Riddelliine

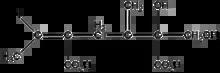
Chemical structure of riddelliic acid

Riddelliine is produced naturally by a variety of plants in the genus "Senecio". In particular, the "Senecio riddellii"species (commonly referred to as Riddell's ragwort) can attribute up to 18% of its total weight to riddelliine and its N-oxide counterpart, riddelliine N-oxide.